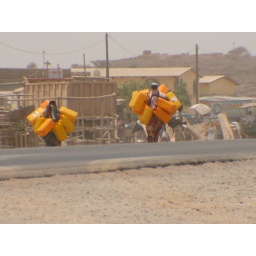
With no infrastructure, water comes by truck and gets distributed in 25 ltr. jugs